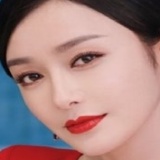
diễn viên Tần Lam